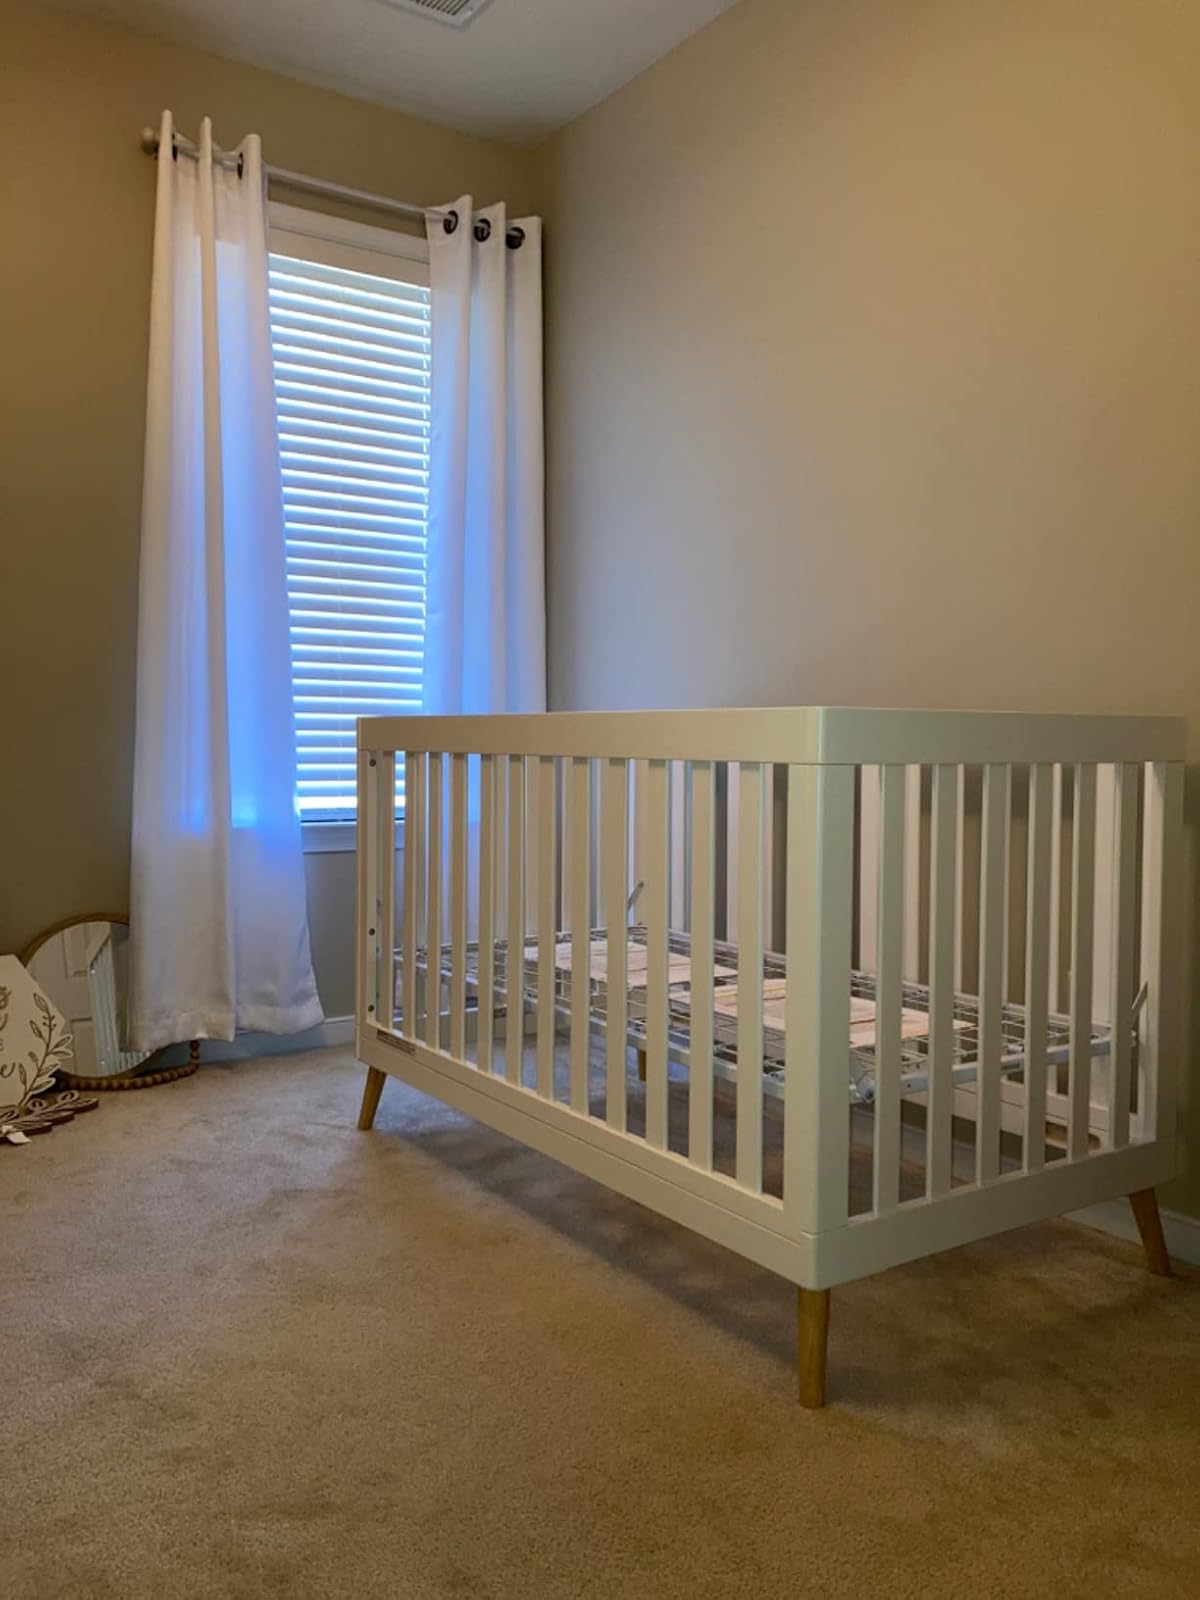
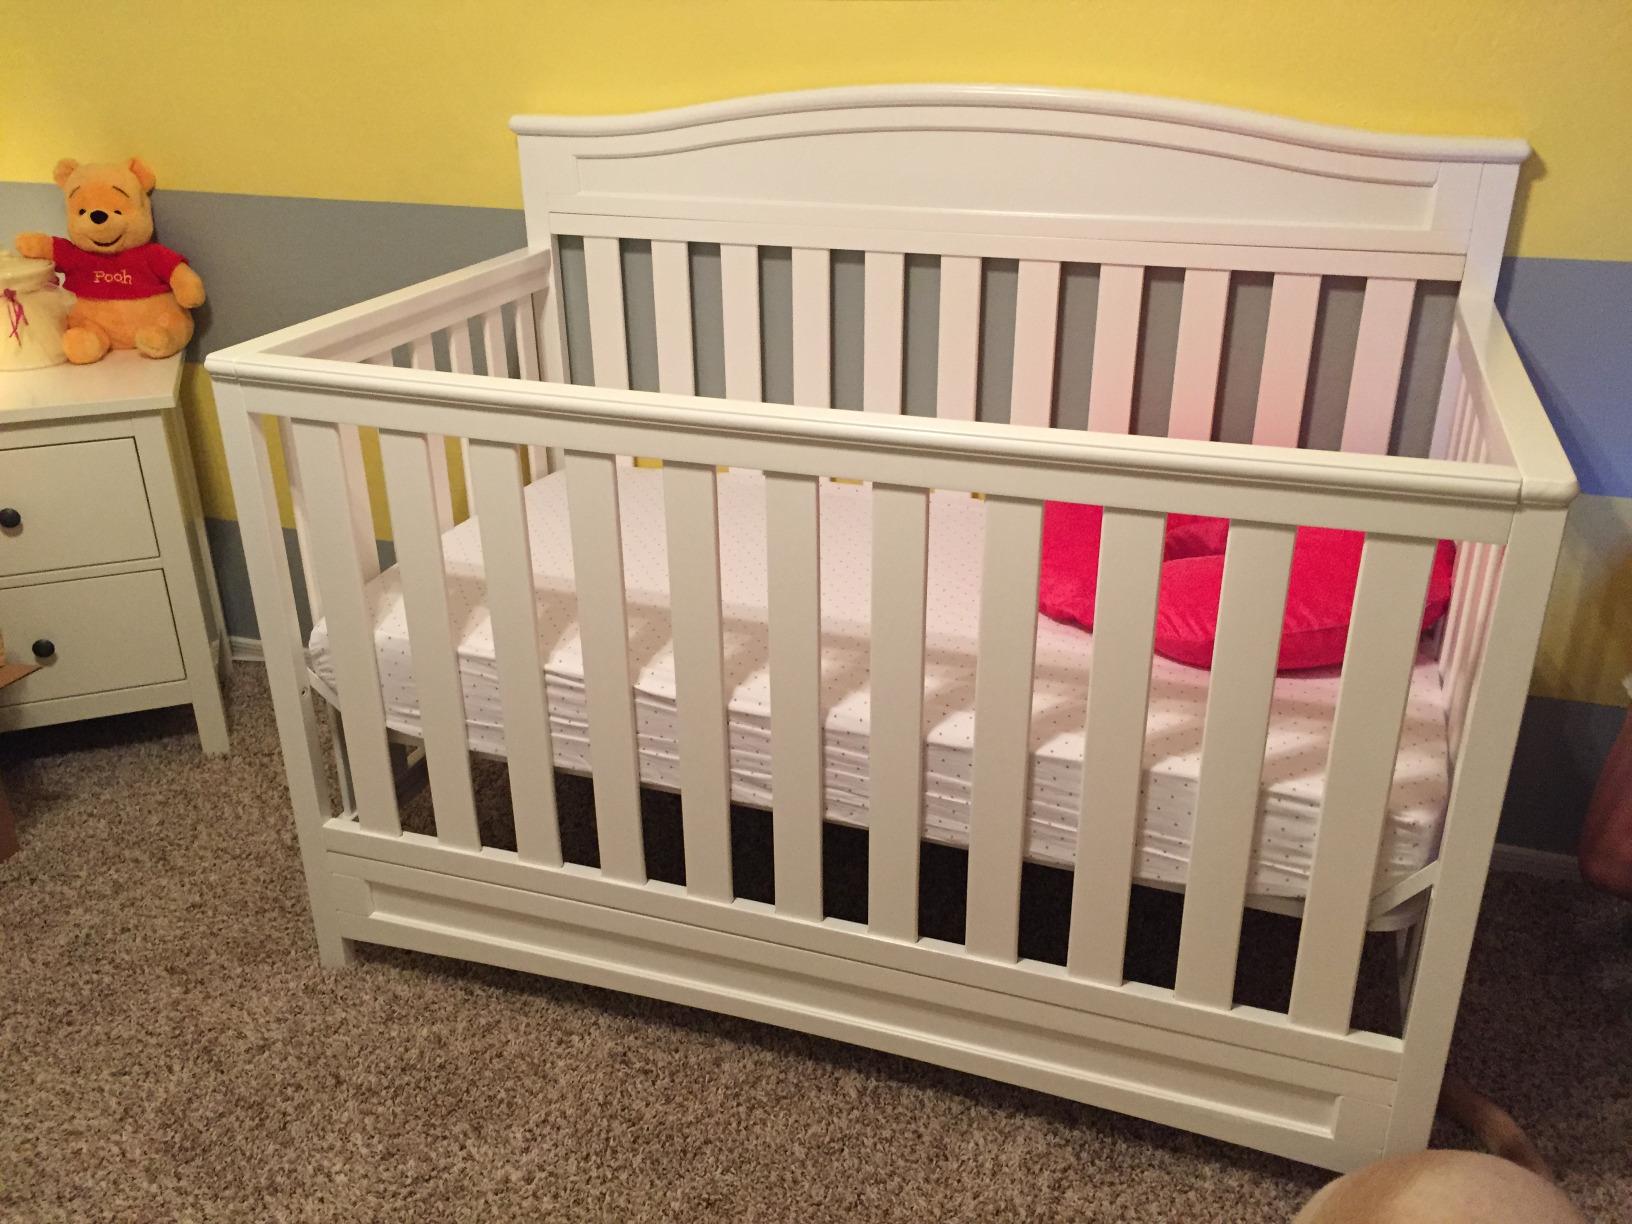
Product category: products_crib
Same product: no